Lala Mara

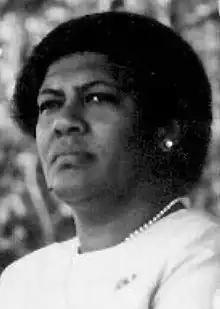
"Ro" Lady Lala Mara

Ro Lala, Lady Mara, maiden name Litia Cakobau Lalabalavu Katoafutoga Tuisawau (4 January 1931 – 20 July 2004) was a Fijian chief, who was better known as the widow of Ratu Sir Kamisese Mara, modern Fiji's founding father who served for many years as Prime Minister and President of his country. As Fiji's First Lady, Adi Lala took on a diplomatic role, frequently representing her country abroad. She was regarded as a formidable and astute woman, whose influence on her husband was said to be considerable.